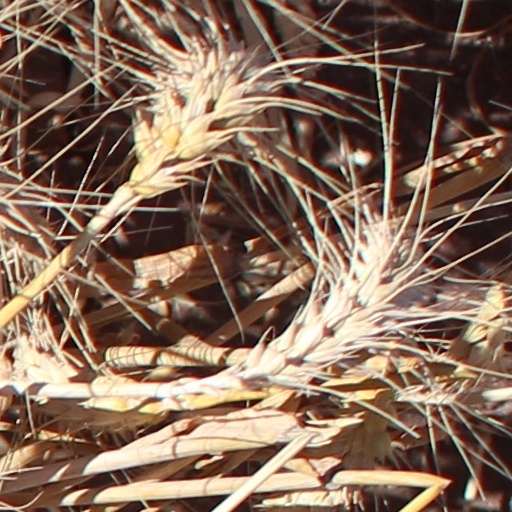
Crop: wheat